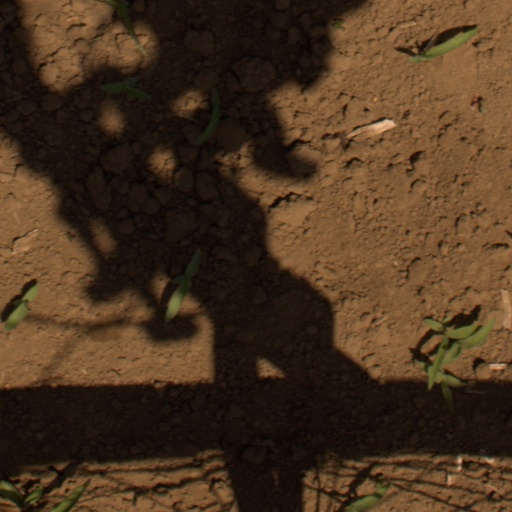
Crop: Jerusalem artichoke